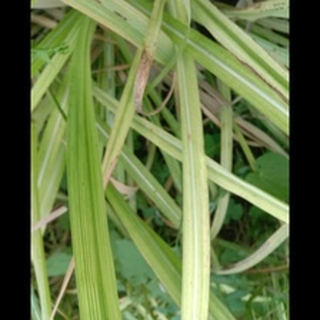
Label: sugarcane_red_rot